Mike Gatting

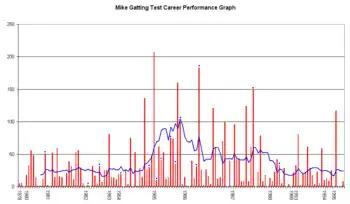
Mike Gatting's Test career batting performance graph

He retired from first-class cricket in 1998 and has since worked as a coach and commentator. He is also a past president of the Lord's Taverners for 2005–06 and the Marylebone Cricket Club (MCC) for 2013–14. He is currently in his second term as an elected member of the MCC committee and is also a co-opted member of the Middlesex C.C.C. Executive Board. Since October 2017 he has been the chairman of MCC's World Cricket committee.